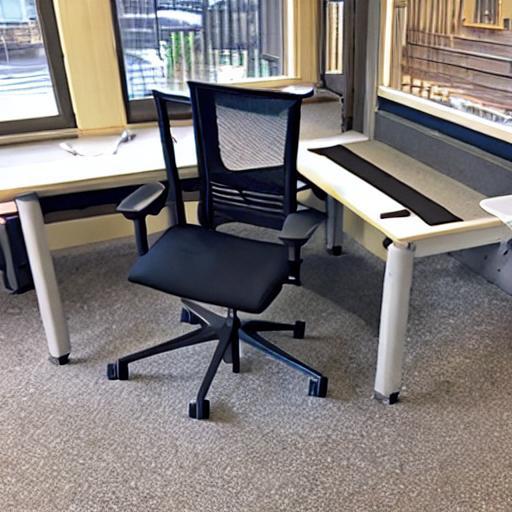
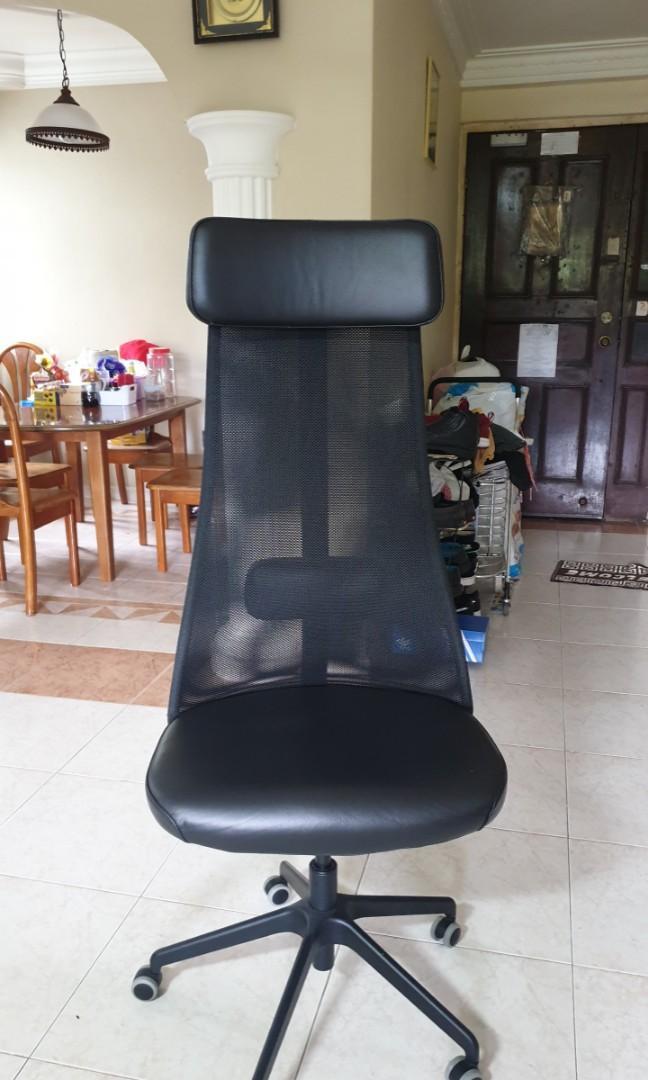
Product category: items_chair
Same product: no